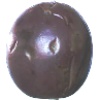
Label: passion_fruit